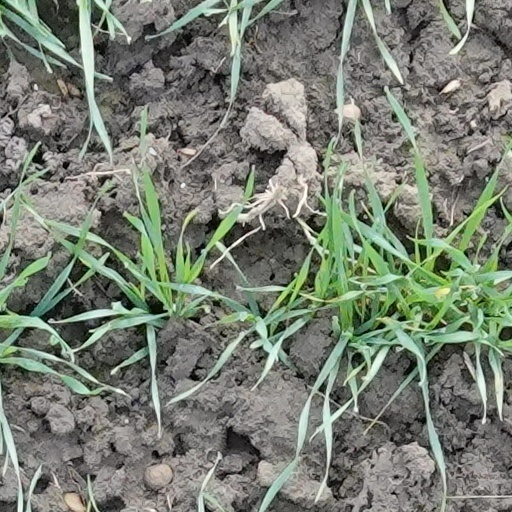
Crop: wheat